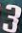
Number: 3